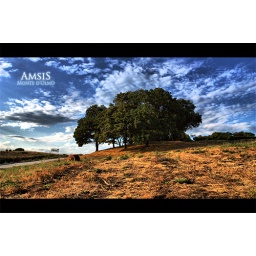
Monte dell'Olmo isn't the real name of the hill in the picture but of the mountain in front of it.